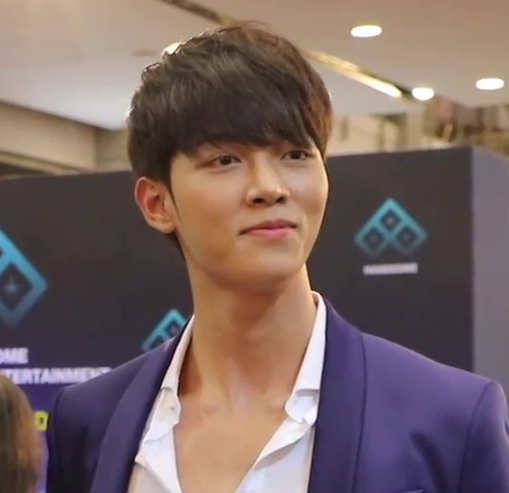
อิทธิพัทธ์ ฐานิตย์

| image = Tee Tanapol and God Itthipat at Handsome Golden Carpet (cropped).png
| ส่วนสูง =
| birthplace = จังหวัดสมุทรปราการ ประเทศไทย
| notable role = พนา ก้องธานินทร์ (ป่า) - เดือนเกี้ยวเดือน (2560) เหนือเมฆ - ซ่อนเงารัก (2563)
| ค่าย = บรอดคาซท์ ไทย เทเลวิชั่น (2561–2565)
| years_active = พ.ศ. 2560–ปัจจุบัน
| name = อิทธิพัทธ์ ฐานิตย์
อิทธิพัทธ์ ฐานิตย์ (เกิด 4 สิงหาคม พ.ศ. 2538) ชื่อเล่น ก็อต เป็นนักแสดงและนายแบบชาวไทย อดีตนักแสดงสังกัดบรอดคาซท์ ไทย เทเลวิชั่น ปัจจุบันเป็นนักแสดงอิสระ
== ประวัติ ==
อิทธิพัทธ์ เกิดเมื่อวันที่ 4 สิงหาคม พ.ศ. 2538 ที่ จังหวัดสมุทรปราการ ประเทศไทย มีน้องสาวชื่อ เกด พัทร์ธีรา ฐานิตย์ จบการศึกษาระดับปริญญาตรีจาก คณะนิเทศศาสตร์ มหาวิทยาลัยอัสสัมชัญ เขามีแบรนด์เสื้อผ้าของตัวเองชื่อว่า XXG store
ชีวิตส่วนตัวกำลังคบหากับ อรเณศ ดีคาบาเลส|ริชชี่-อรเณศ ดีคาบาเลส นักแสดงและอดีตนักแบดมินตันที่พบรักจากการแสดงละคร ซ่อนเงารัก
== ผลงาน ==
===ละคร/ซีรีส์===
===ซิตคอม===
=== มิวสิกวิดีโอ ===
== อ้างอิง ==
หมวดหมู่:นักแสดงชายชาวไทย
หมวดหมู่:นักแสดงสังกัดบรอดคาซท์ ไทย เทเลวิชั่น
หมวดหมู่:นักแสดงอิสระชาวไทย